Herbert Widmayer

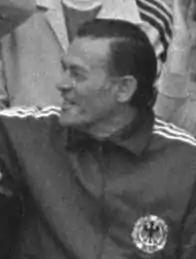
Widmayer in 1974

Herbert Widmayer (17 November 1913 – 31 July 1998) was a German football player and manager. He is the first ever coach to be prematurely terminated in Bundesliga history. He was the younger brother of Werner Widmayer